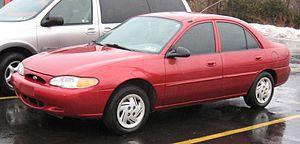
La Ford Escort est une voiture du groupe américain Ford produite par Ford Europe.